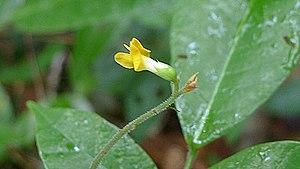
Cranocarpus est un genre de plantes dicotylédones de la famille des Fabaceae, sous-famille des Faboideae, originaire d'Amérique du Sud, qui comprend trois espèces acceptées.